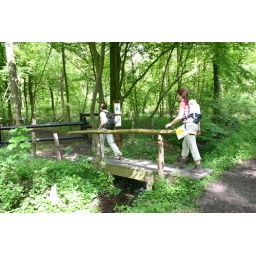
walking on the bridge over troubled water...